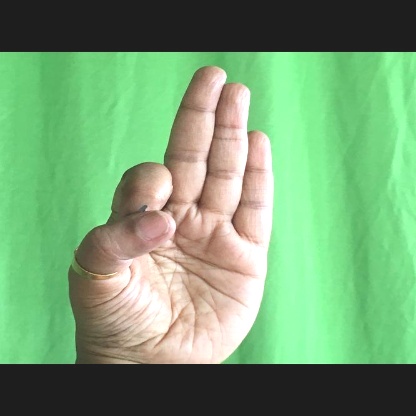
Mudra: Aralam